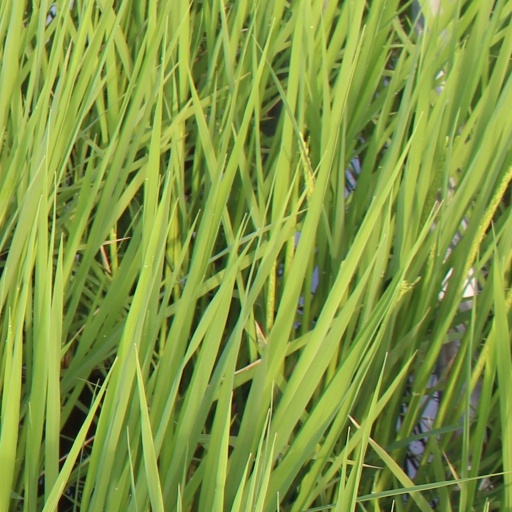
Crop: rice